Beveridge, California

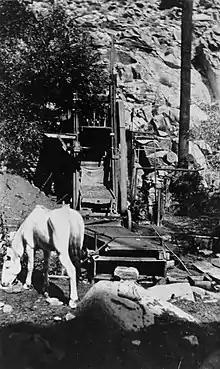
Beveridge in 1908

Beveridge gold mining camp, which existed between the 1880s and the 1910s, and had a post office from 1881 to 1882, was within Beveridge Canyon at the eastern side of the Inyo Mountains. Now considered a ghost town, the nearest settlement is Lone Pine in Owens Valley, southwest on Route 395. The Saline Valley is to the east. There are remnants of cabins, mining equipment, and rock-built structures. Access is from the west along the Beverage Canyon Trail, suitable only for hiking. The mine is listed in the U.S. Geological Survey "Mineral Resources Data System" (MRDS) as "Beveridge Canyon Mn No. 12".